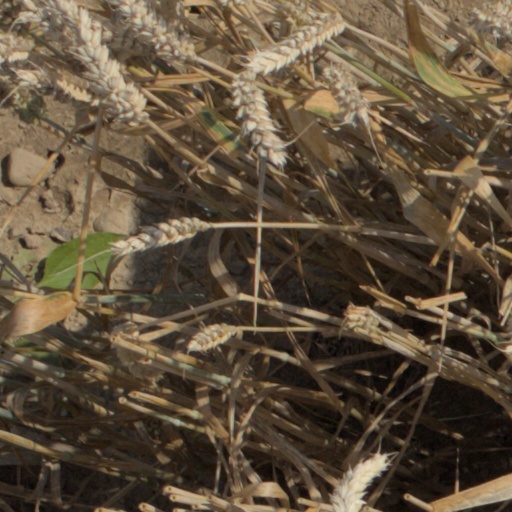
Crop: wheat